1994 Hong Kong electoral reform

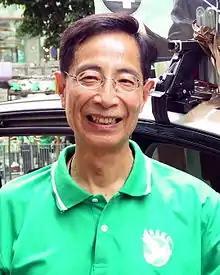
Martin Lee, leader of the pro-democracy camp and supporter of the electoral reform.

The three pro-democratic parties in the Legislative Council, the United Democrats of Hong Kong (UDHK), Meeting Point (MP), and the Association for Democracy and People's Livelihood (ADPL) mostly supported the Patten proposals, even though the United Democrats complained that the reform was too timid to bring real democracy to the Hong Kong people when the proposals were first announced.